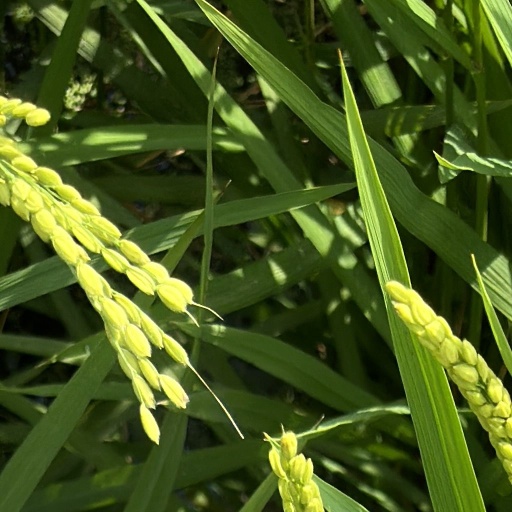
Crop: rice